Quaternions and spatial rotation

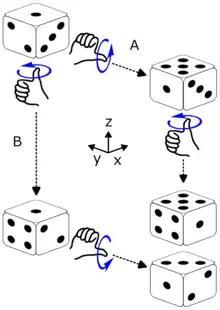
Non-commutative rotation of dice

The multiplication of quaternions is non-commutative. This fact explains how the formula can work at all, having by definition. Since the multiplication of unit quaternions corresponds to the composition of three-dimensional rotations, this property can be made intuitive by showing that three-dimensional rotations are not commutative in general.